Hart House (University of Toronto)

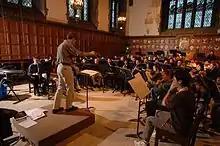
Hart House Symphonic Band rehearsal in the Great Hall

The Art Museum at the University of Toronto comprises the Justina M. Barnicke Gallery (Hart House) and the University of Toronto Art Centre (University College). Located just a few steps apart, the two galleries were federated in 2014 and began operating under a new visual identity as the Art Museum at the University of Toronto, one of the largest gallery spaces for visual art exhibitions and programming in Toronto.